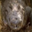
Label: crocodile